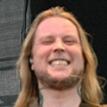
Age: 40